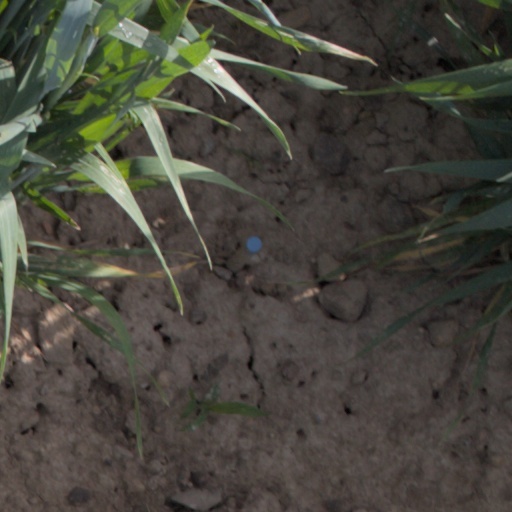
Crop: wheat